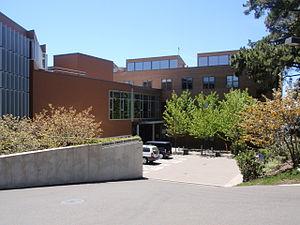
Le Mathematical Sciences Research Institute est un institut de recherche en mathématiques situé sur le campus de l'université Berkeley. Il a été fondé en 1982.